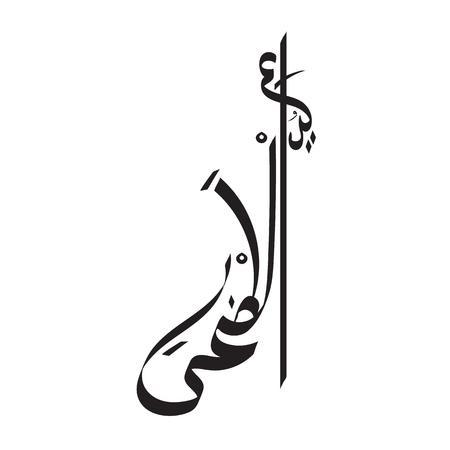
calligraphy of text of person for the celebration of community festival .